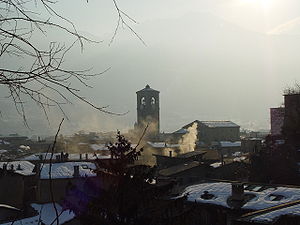
Sondrio (provins)
Sondrio om vinteren
Provinsen Sondrio er en provins i regionen Lombardiet i det nordlige Italien. Sondrio er provinsens hovedby.